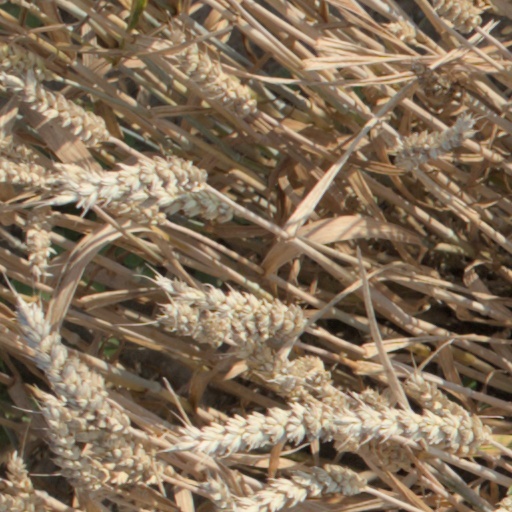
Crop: wheat